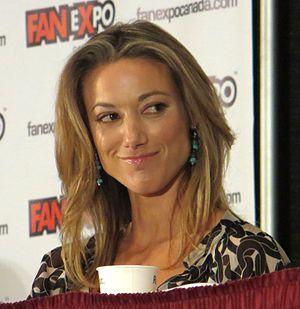
Lost Girl ou Baiser fatal au Québec, est une série télévisée fantastique canadienne en 77 épisodes de 45 minutes, créée par Michelle A. Lovretta, diffusée du 12 septembre 2010 au 25 octobre 2015 sur Showcase au Canada et depuis le 16 janvier 2012 sur Syfy aux États-Unis.
Zoie Palmer est une actrice anglo-canadienne, née le 28 octobre 1977 dans les Cornouailles.
Dark Matter est une série télévisée canadienne de science-fiction en 39 épisodes de 43 minutes créée par Joseph Mallozzi et Paul Mullie, adaptée de leur bande dessinée du même nom, et diffusée entre le 12 juin 2015 et le 25 août 2017 sur la chaîne Space et sur Syfy aux États-Unis.